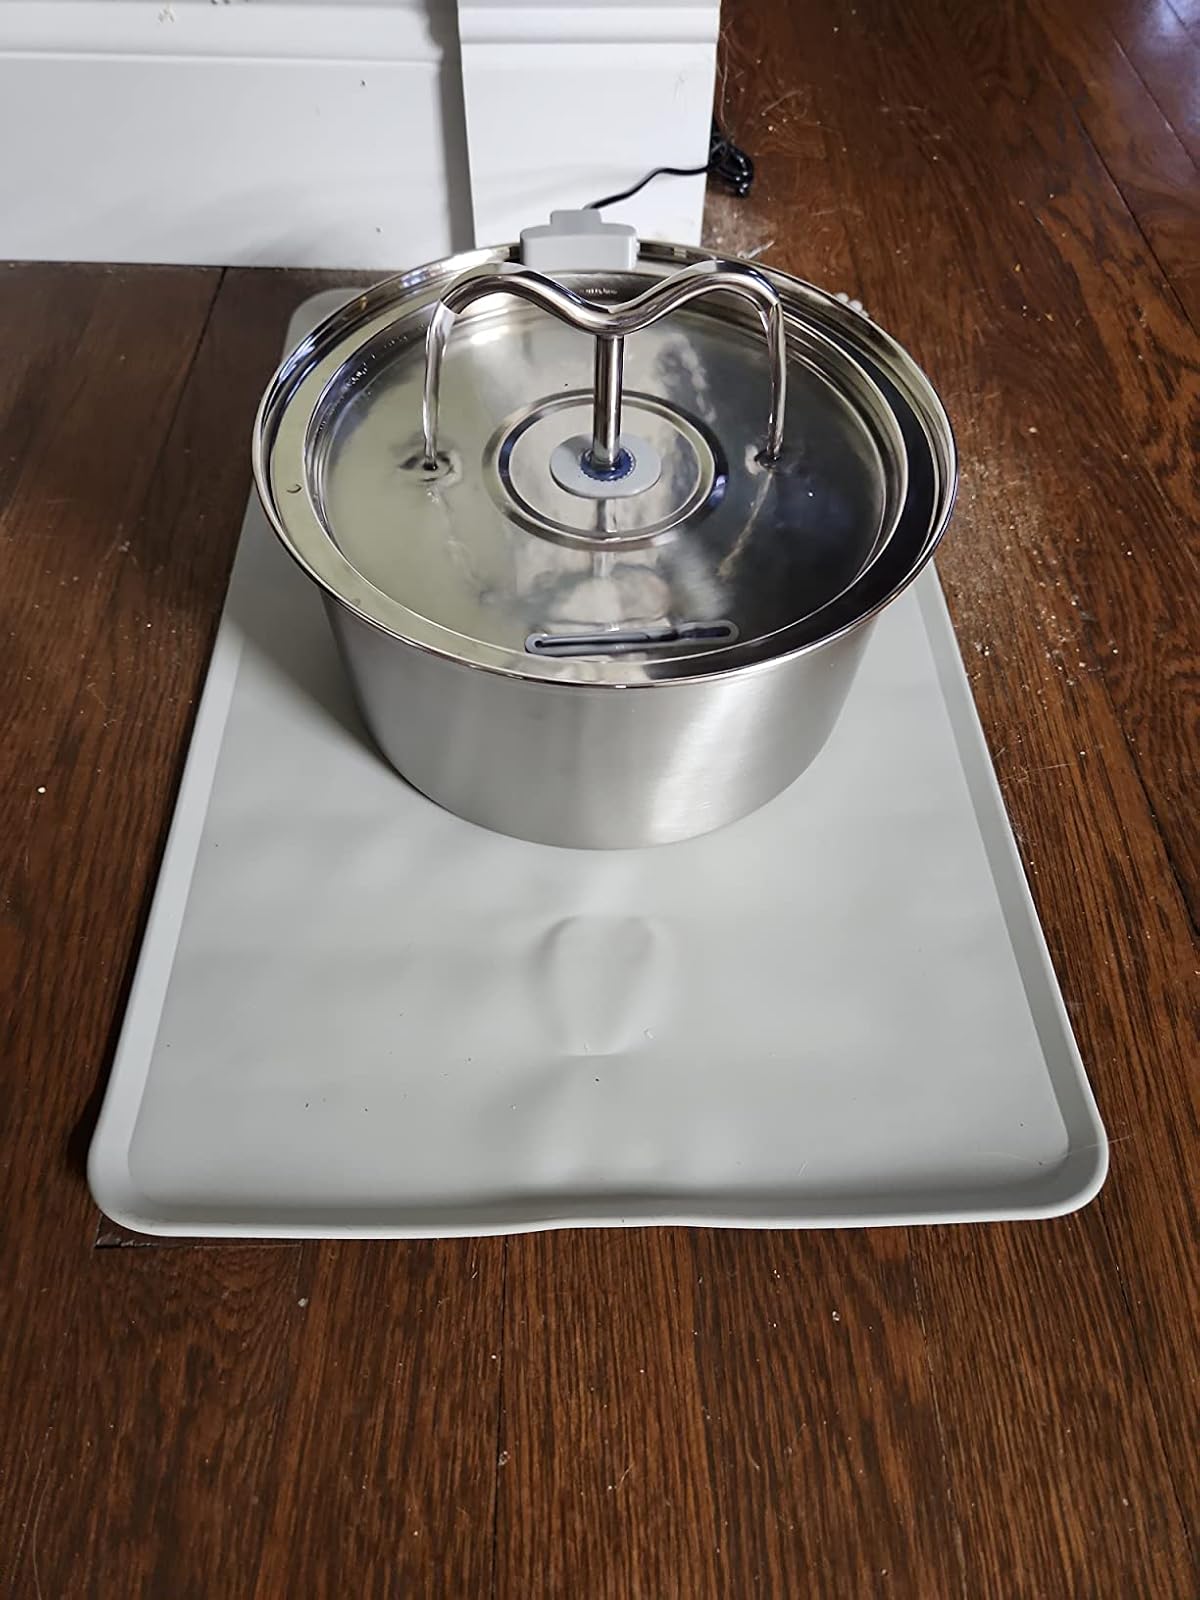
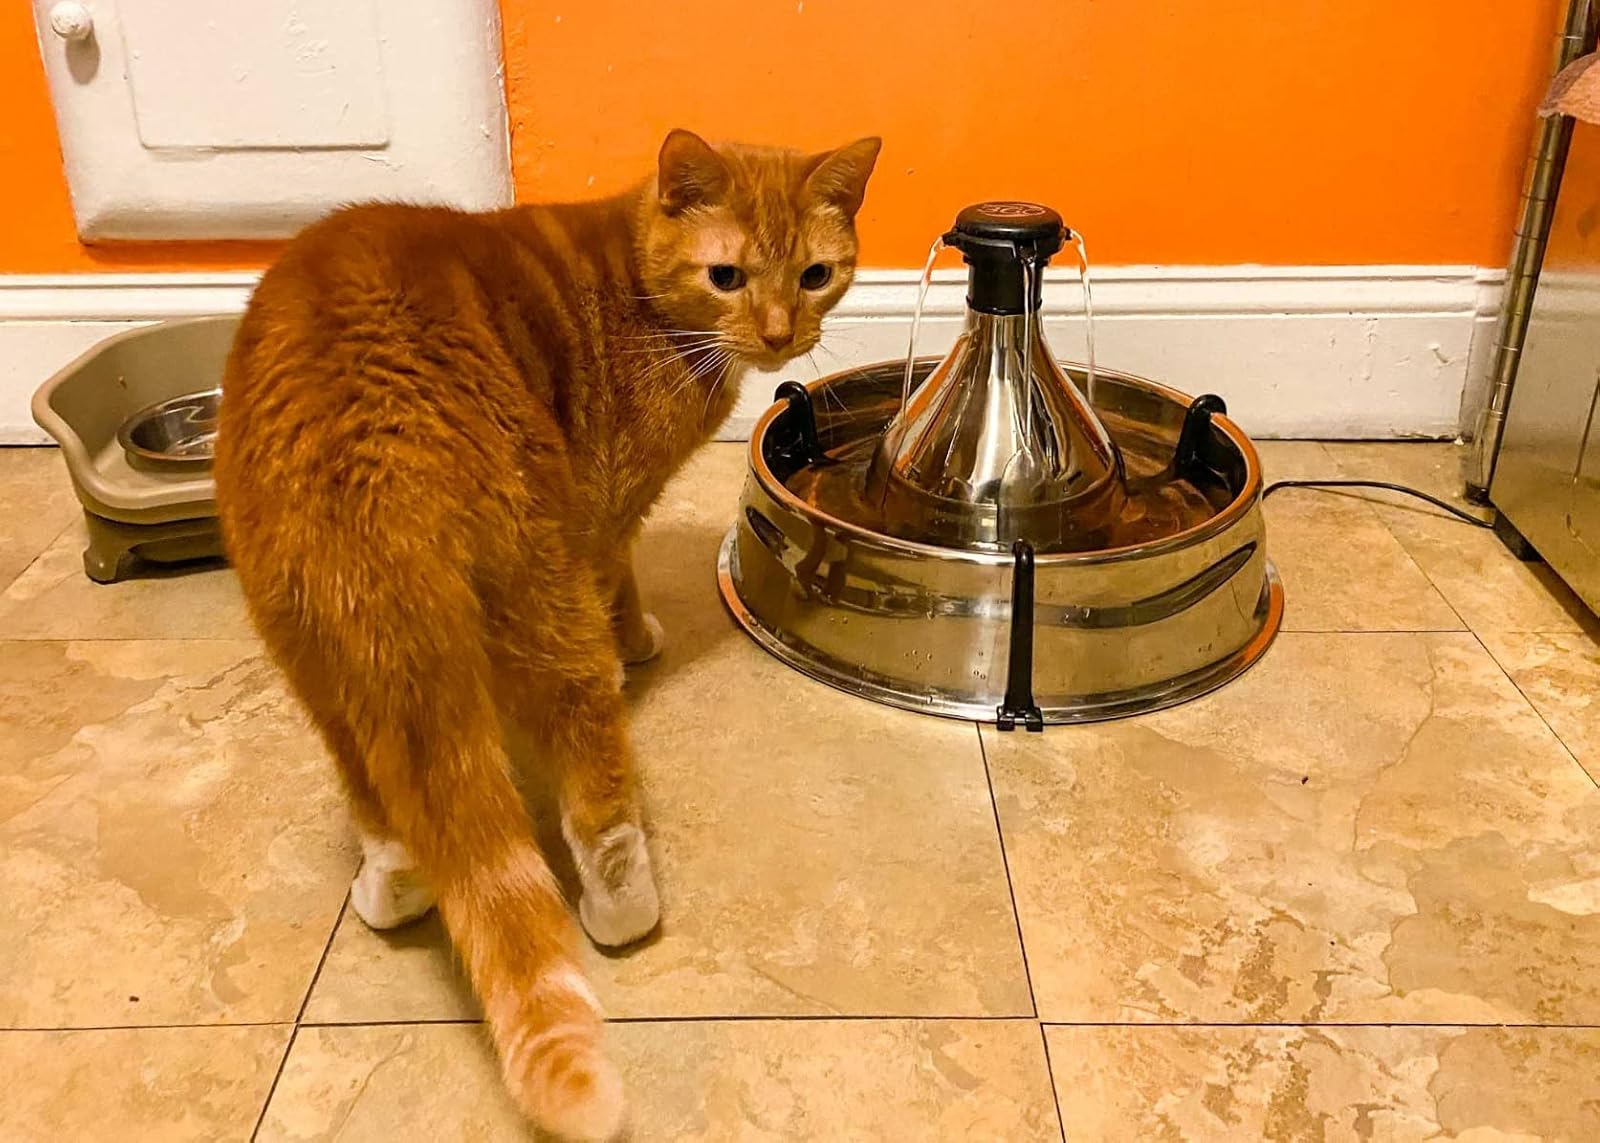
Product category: items_bowl
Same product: no